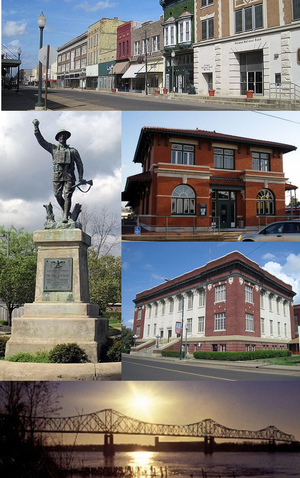
Helena-West Helena est la plus grande ville et le siège du Comté de Phillips en Arkansas aux États-Unis. La ville actuelle est une fusion effective au 1ᵉʳ janvier 2006 des villes de Helena et West Helena.